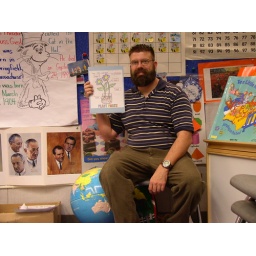
Back in the same classroom as Day 66 (oops, I wore the same shirt as 8 days ago)